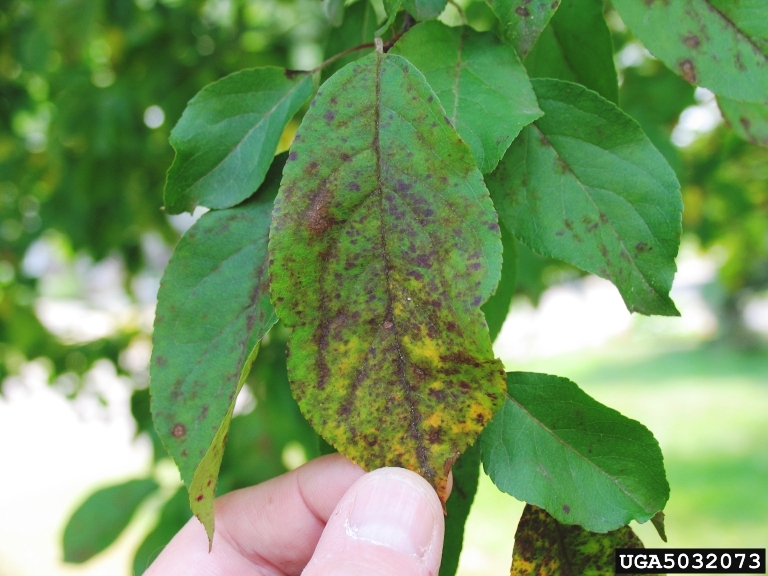
Labels: Apple Scab Leaf